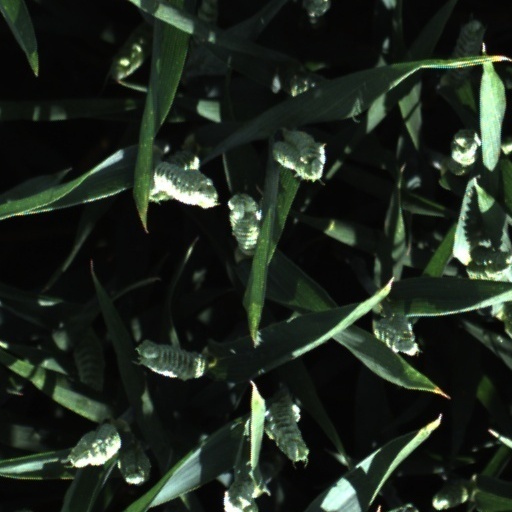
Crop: wheat